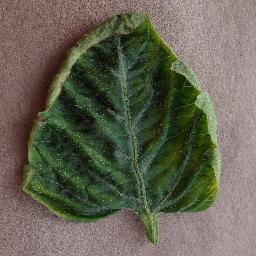
Label: Tomato___Tomato_Yellow_Leaf_Curl_Virus